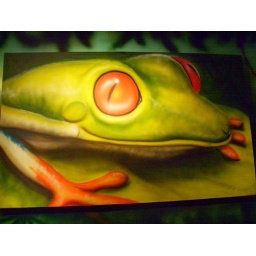
Tropical tree frog wall art in the restaurant :-)